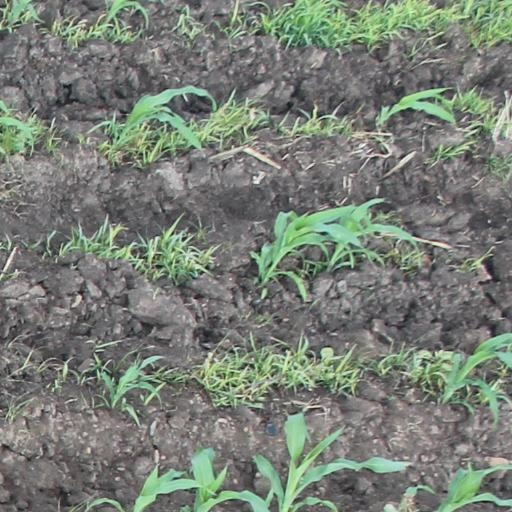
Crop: maize; corn